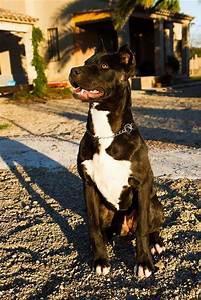
dog